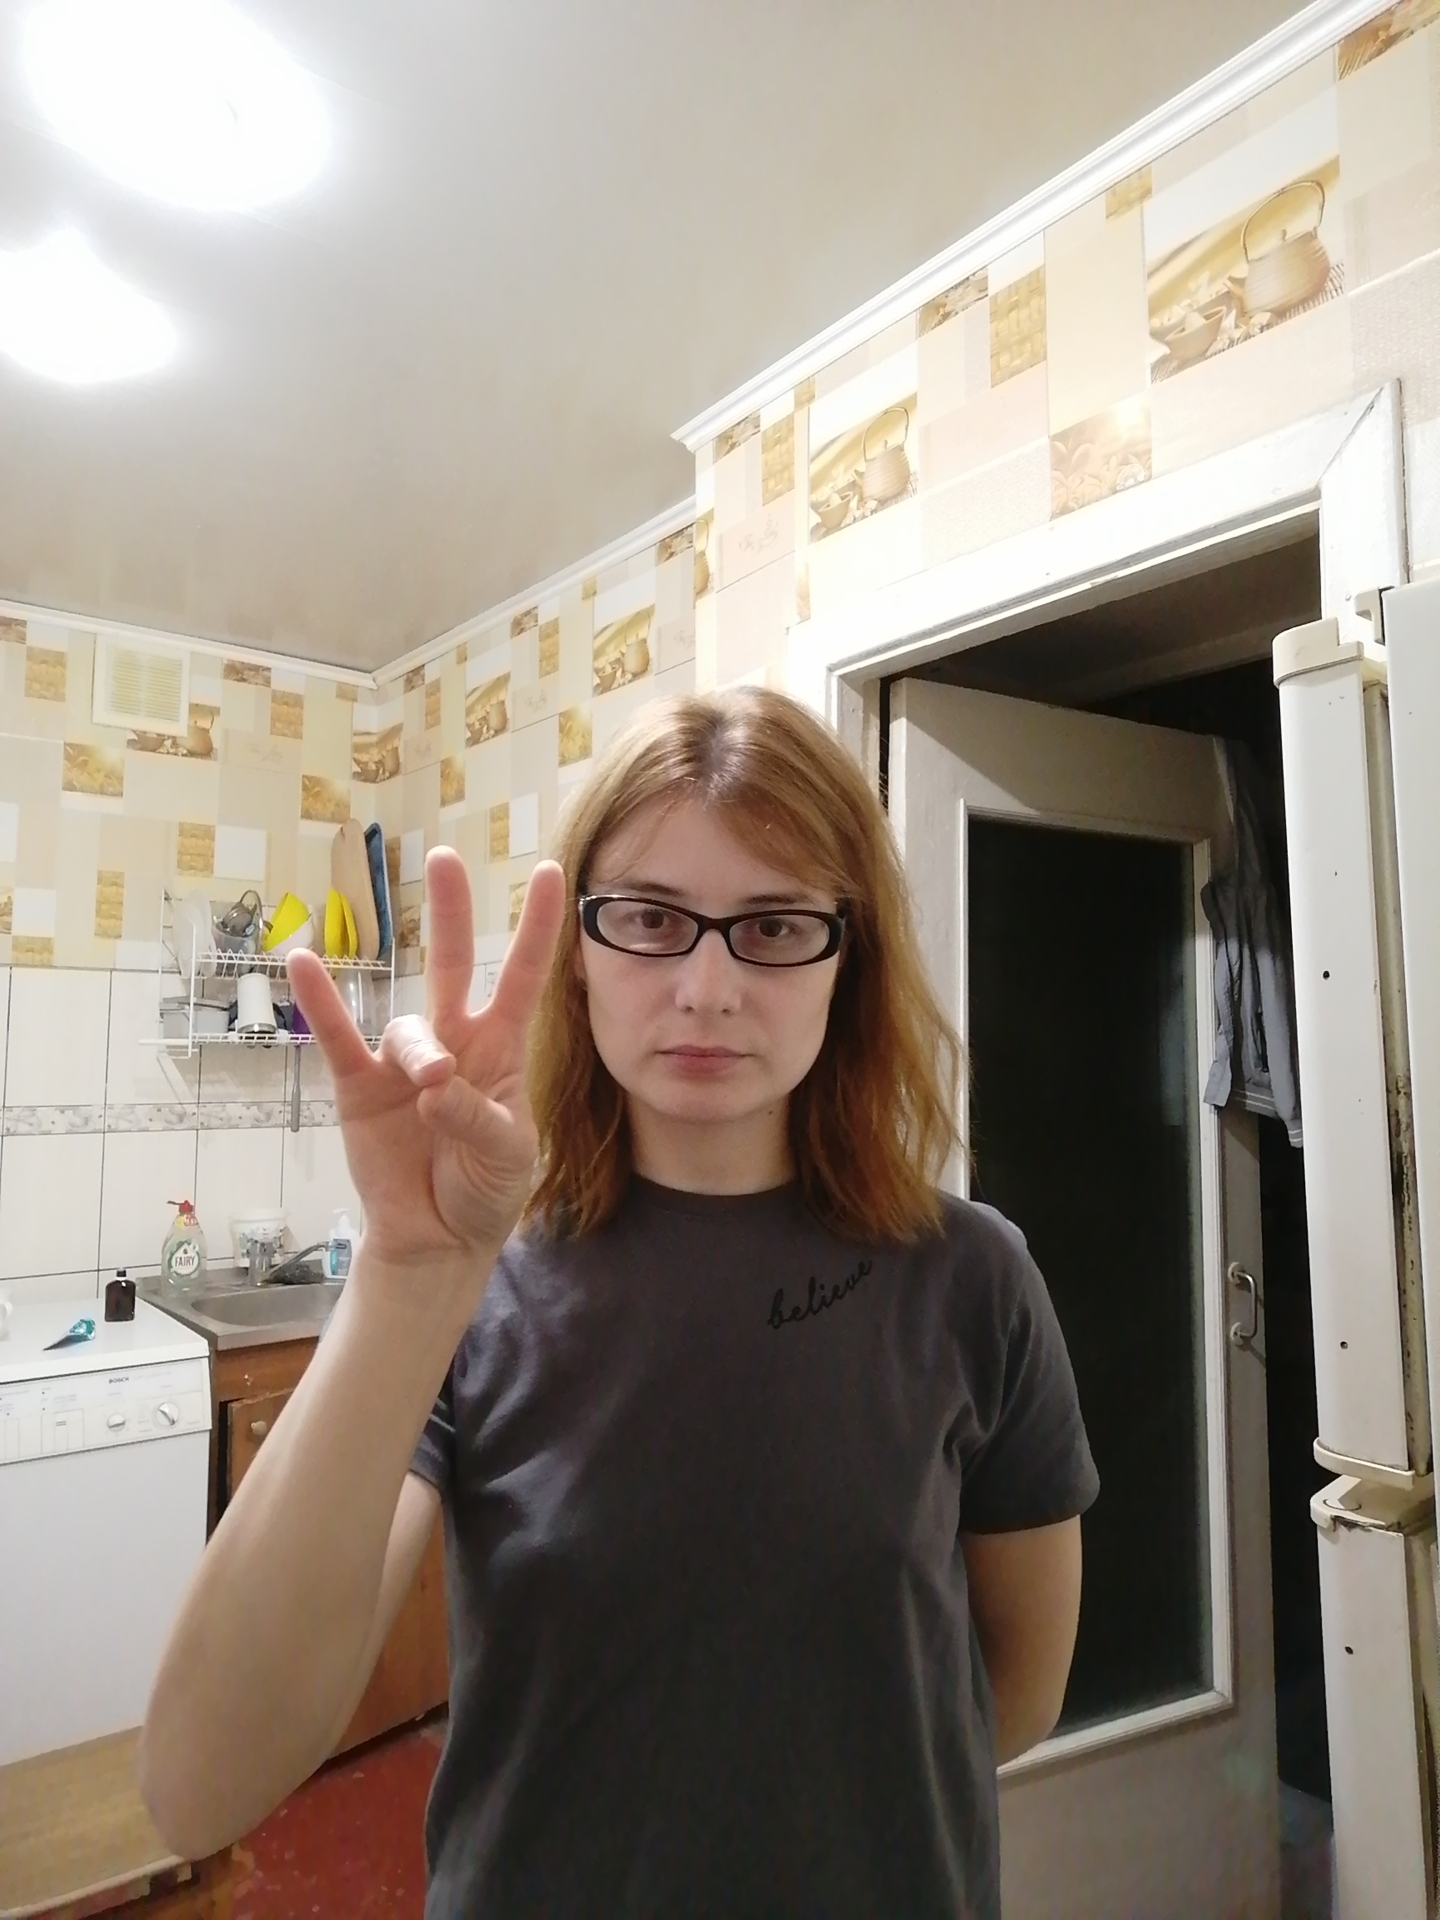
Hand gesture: three3